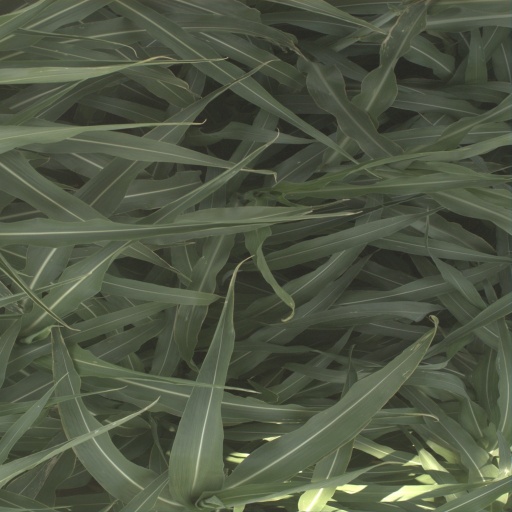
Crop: sorghum